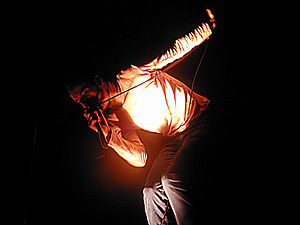
Spellemannprisen / Mest vindende artister
Madrugada har vundet fem priser, her Sivert Høyem.
Spellemannprisen er en prisuddeling til norske musikartister som har udmærket sig på en positiv måde det foregående år. Prisen blev etableret på initiativ fra det norske IFPI og uddelt første gang i 1973 for pladeåret 1972 og har blevet uddelt hvert år siden. Uddelingen arrangeres af Spellemannskomiteen, som er udnævnt af IFPI Norge og FONO.